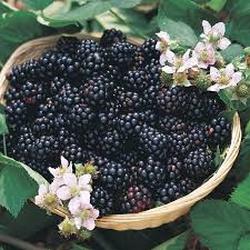
Label: Blackberry